Children's literature

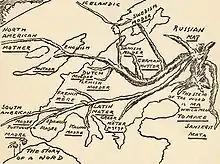
"The Story of Mankind" (1921) by Hendrik van Loon, 1st Newbery Award winner

While Daniel Defoe wrote "Robinson Crusoe" in 1719 (spawning so many imitations it defined a genre, Robinsonade), adventure stories written specifically for children began in the nineteenth century. Early examples from British authors include Frederick Marryat's "The Children of the New Forest" (1847) and Harriet Martineau's "The Peasant and the Prince" (1856).